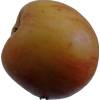
Label: apple